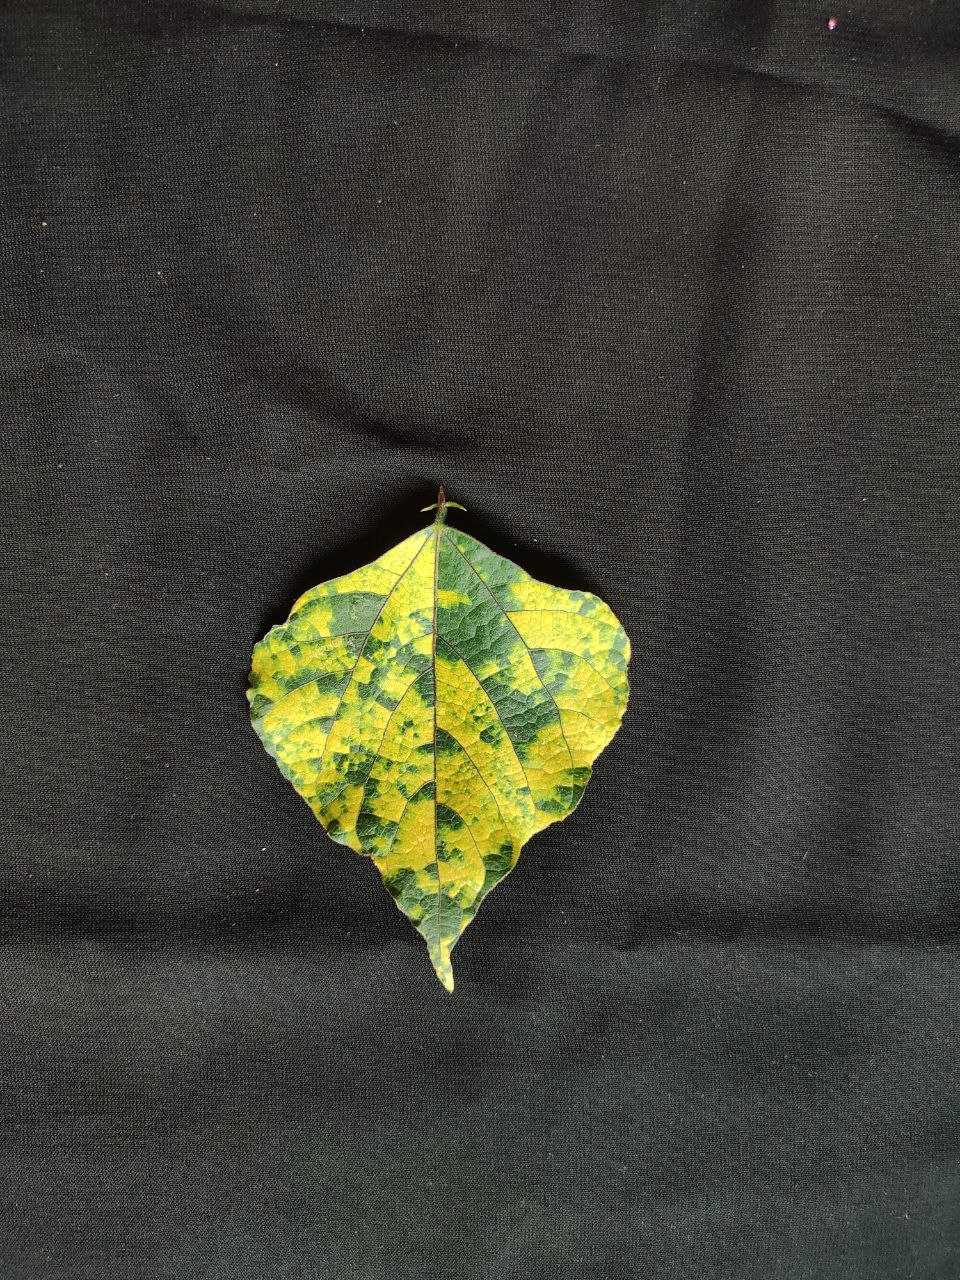
Crop: bean
Leaf condition: Mosaic Virus